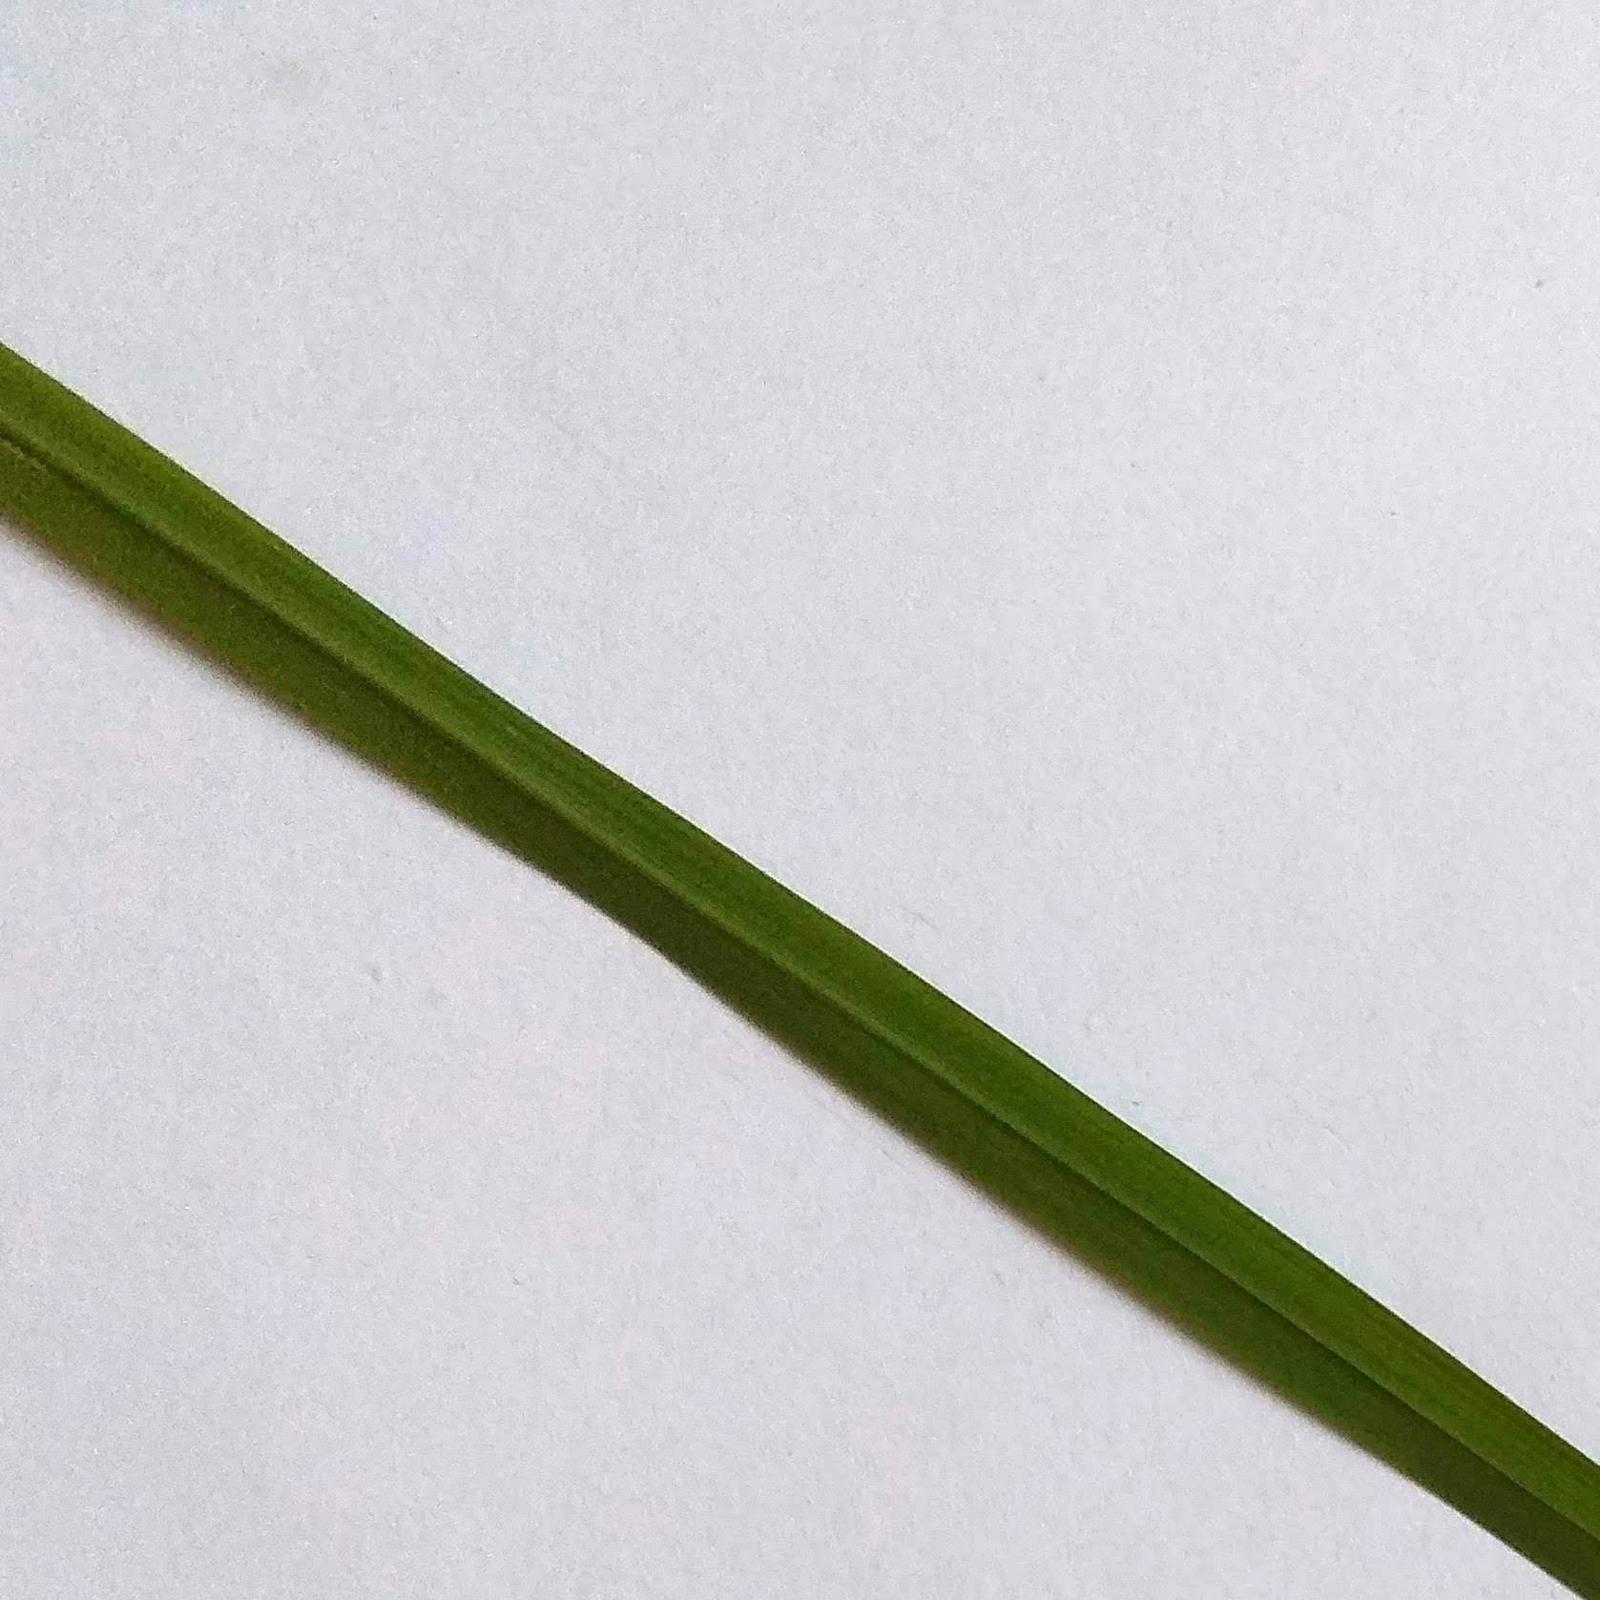
Nhãn: Healthy